St. Katherine's Historic District

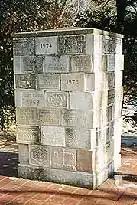
Class stones

The school continued to grow. In 1888 the Richardson Observatory was built. It was said to contain the finest telescope in Iowa. In 1902 the administration of the school was taken over by the Sisters of St. Mary. St. Mary's Chapel and a gymnasium were built in 1903 and the neighboring Renwick House was added to the campus in 1909. It was renamed St. Margaret's Hall.